Portuguese architecture

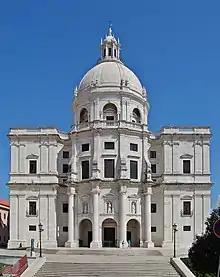
Santa Engrácia National Pantheon, designed by João Antunes in 1681

During the union of Portugal and Spain, the period between 1580 and 1640, a new style developed called "Arquitecture chã" (plain architecture) by George Kubler. Basically mannerist, this style also marked by a clear structure, a sturdy appearance with smooth, flat surfaces and a moderate arrangement of space, lacking excessive decorations. It is a radical break with the decorative Manueline style. This simplified style, caused by limited financial resources, expresses itself in the construction of hall churches and less impressive buildings. In resistance to the Baroque style that was already the standard in Spain, the Portuguese continued to apply the plain style to express their separate identity as a people.